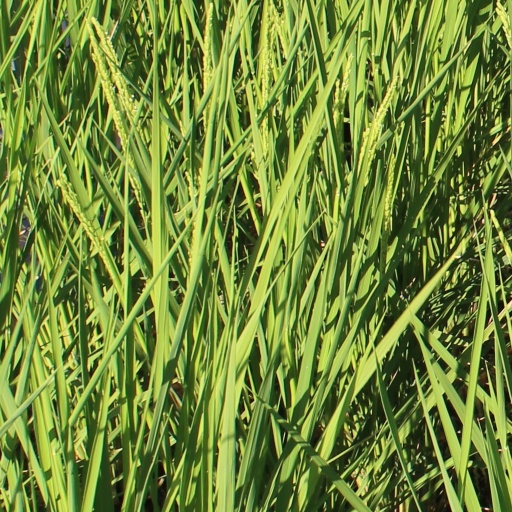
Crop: rice